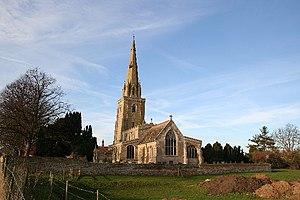
Haconby est un village et une paroisse civile anglais situé dans le district du South Kesteven, dans le comté du Lincolnshire. Son nom signifie « le village de Haakon », attestant d'une origine viking.